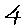
Label: 4